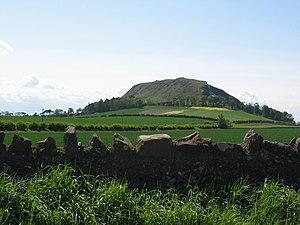
Les Hillforts en Écosse sont des travaux de terrassement, parfois avec des enceintes en bois ou en pierre, construits sur un terrain plus élevé, qui comprennent généralement un règlement important, construit dans les limites modernes de l'Écosse. Ils ont été étudiés pour la première fois au XVIIIᵉ siècle et les premières recherches sérieuses sur le terrain ont été entreprises au XIXᵉ siècle. Au XXᵉ siècle, il y a eu un grand nombre de recherches archéologiques sur des sites spécifiques, l'accent étant mis sur l'établissement d'une chronologie des forts. Les forts ont été classés par type et leurs fonctions militaires et rituelles ont été débattues.
Traprain Law est une colline de 221 m d'altitude située 6 km à l'est de Haddington, dans l'East Lothian, en Écosse. Elle est le site d'un oppidum ou d'une colline fortifiée couvrant 16 hectares à son extension maximale.